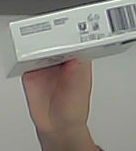
Product: dove_soap